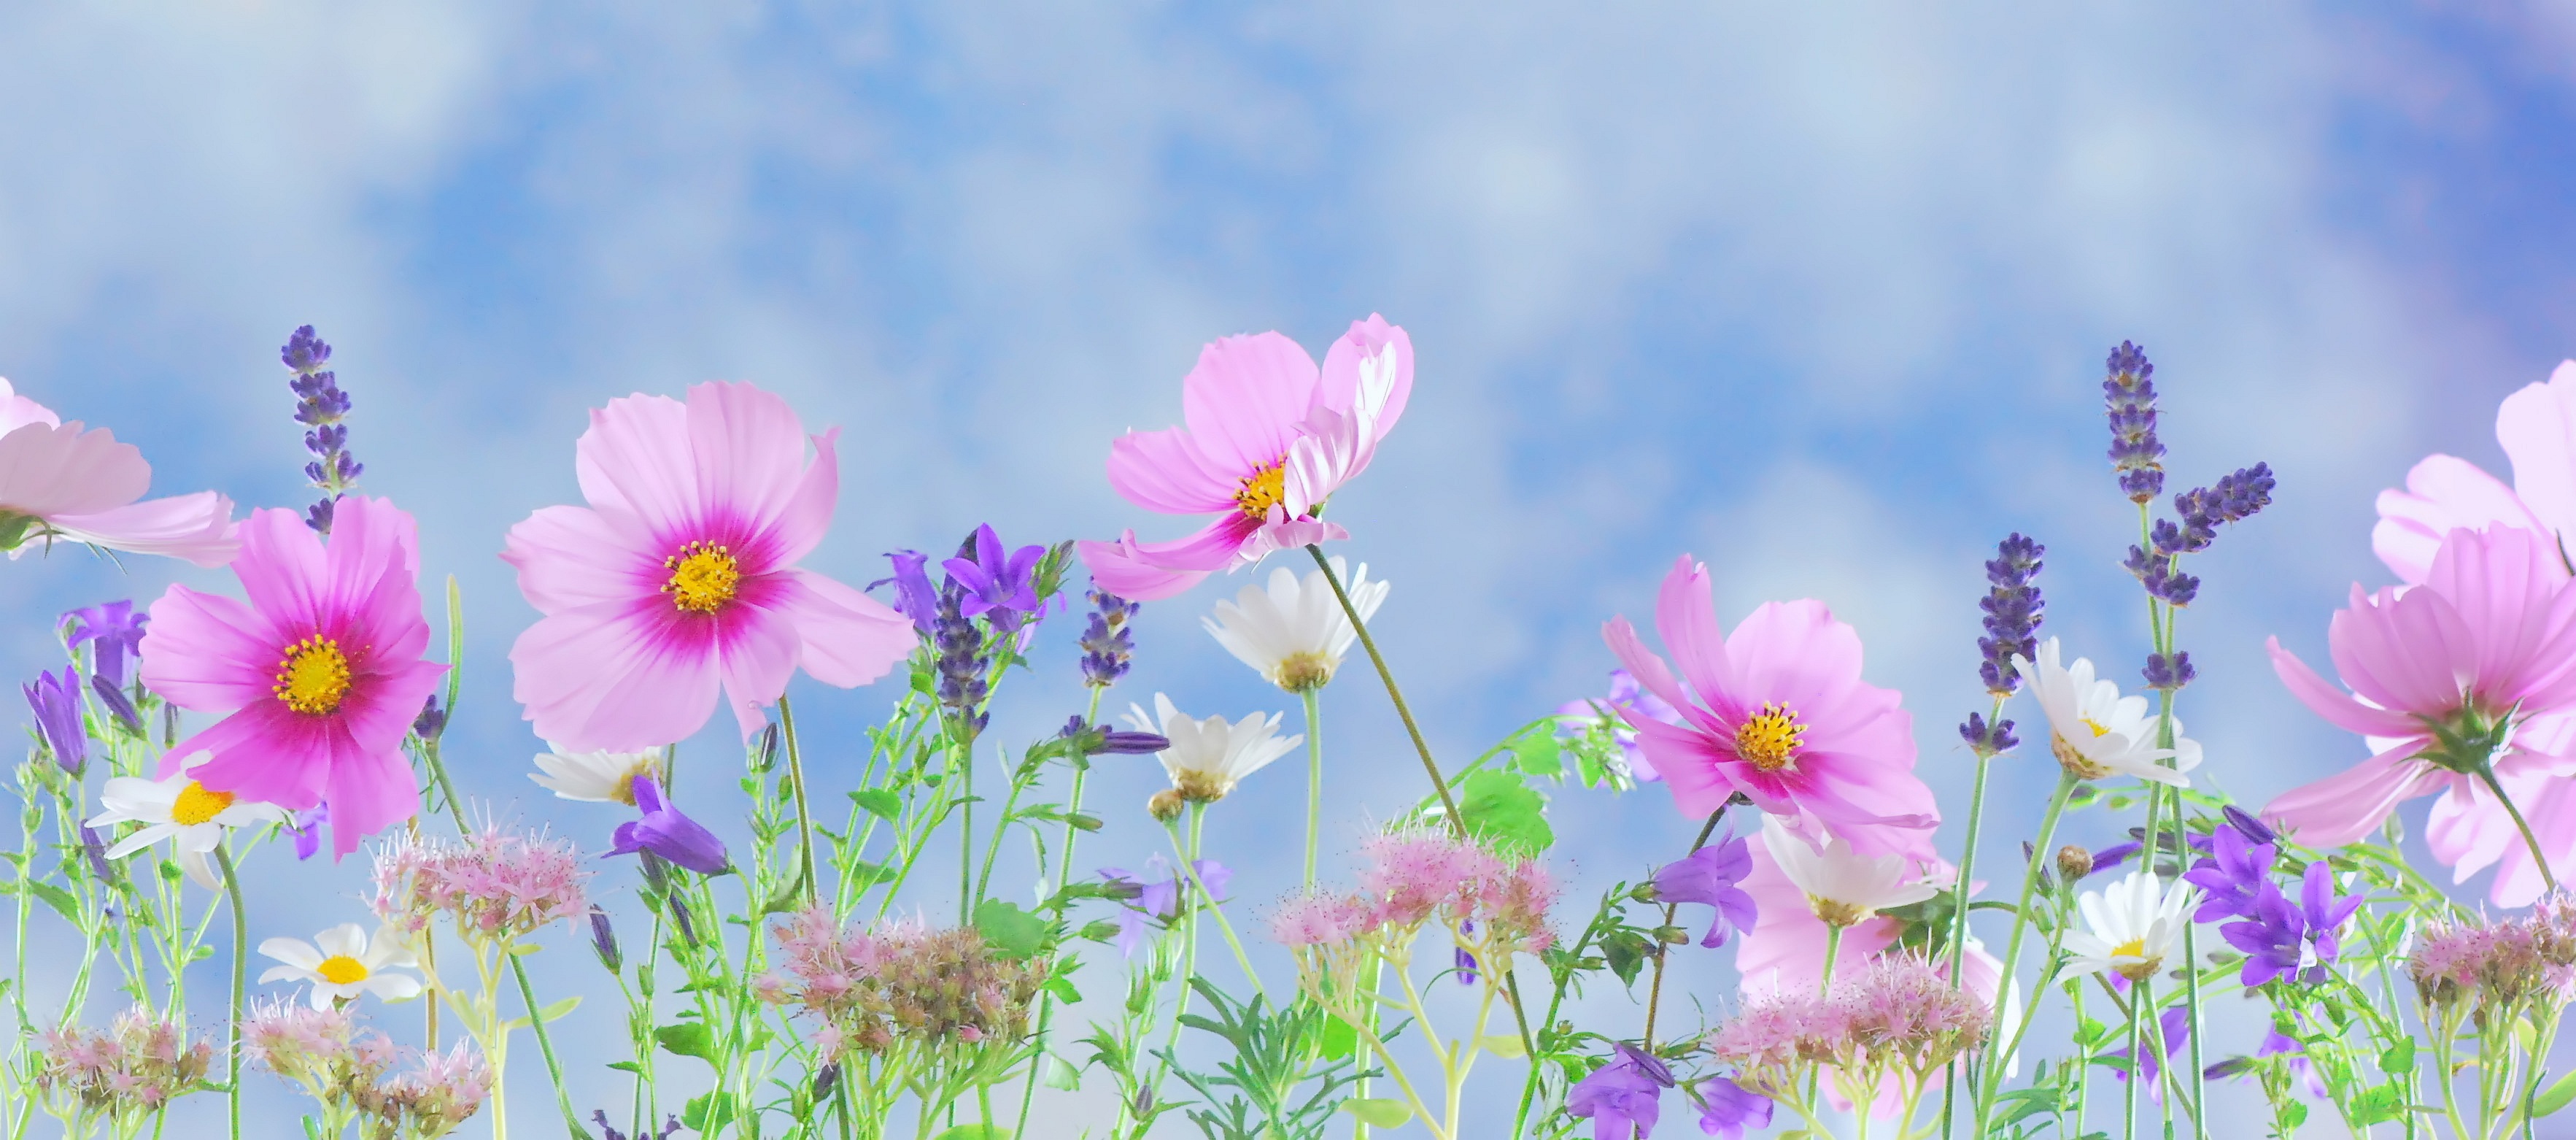
nature, grass, blossom, plant, sky, field, meadow, cosmos, flower, petal, bloom, panorama, spring, flora, wildflower, flowers, wild flowers, pastel, petals, pretty, macro photography, flowering plant, daisy family, land plant, garden cosmos